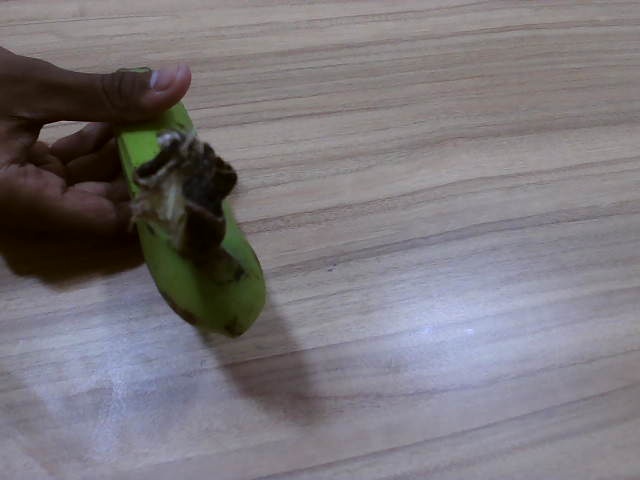
Label: Raw_Banana